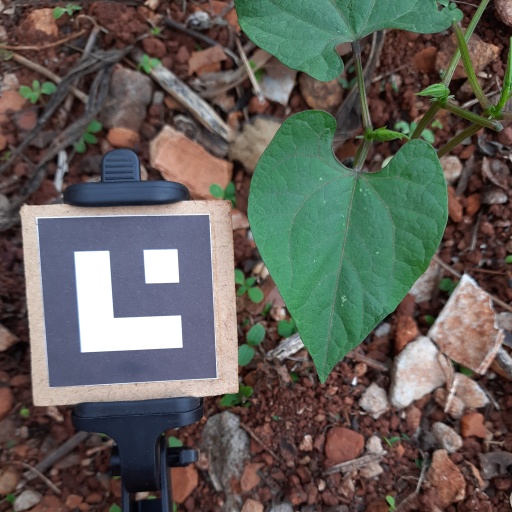
Observations: wavy surface, no eating holes, under shade